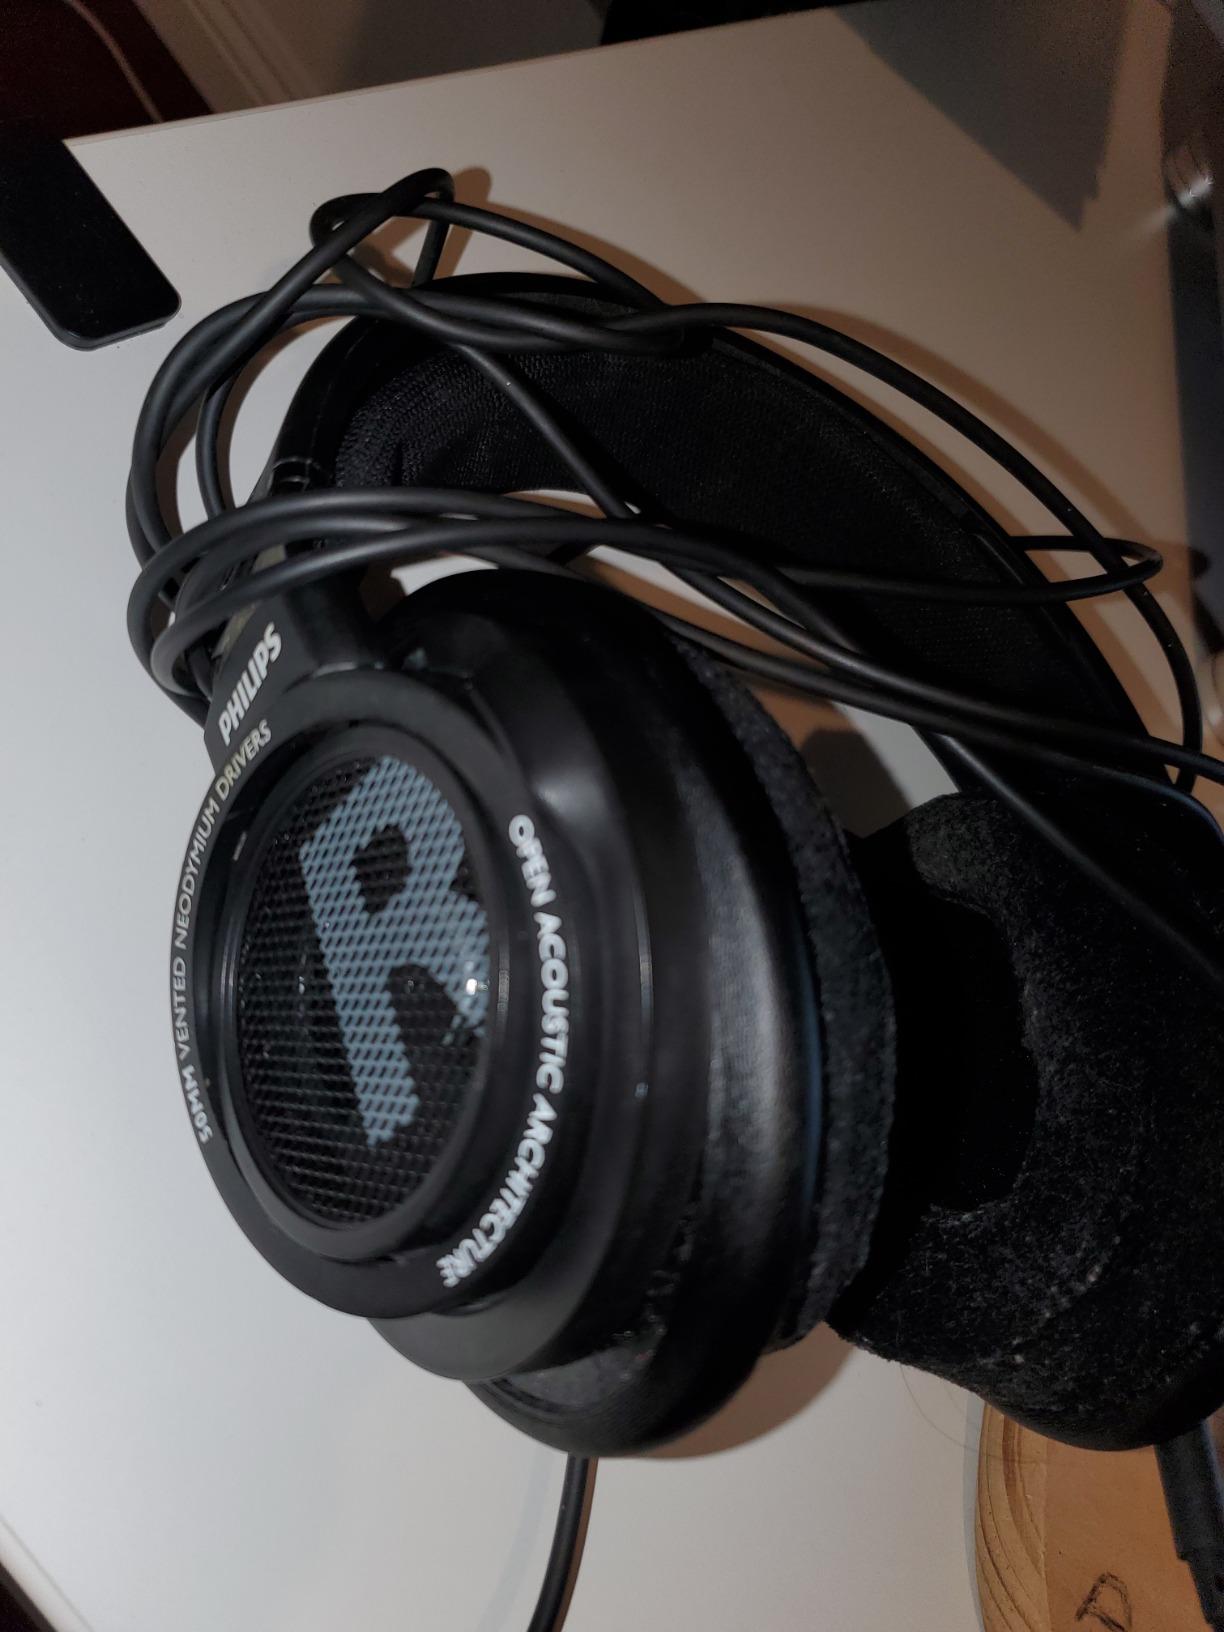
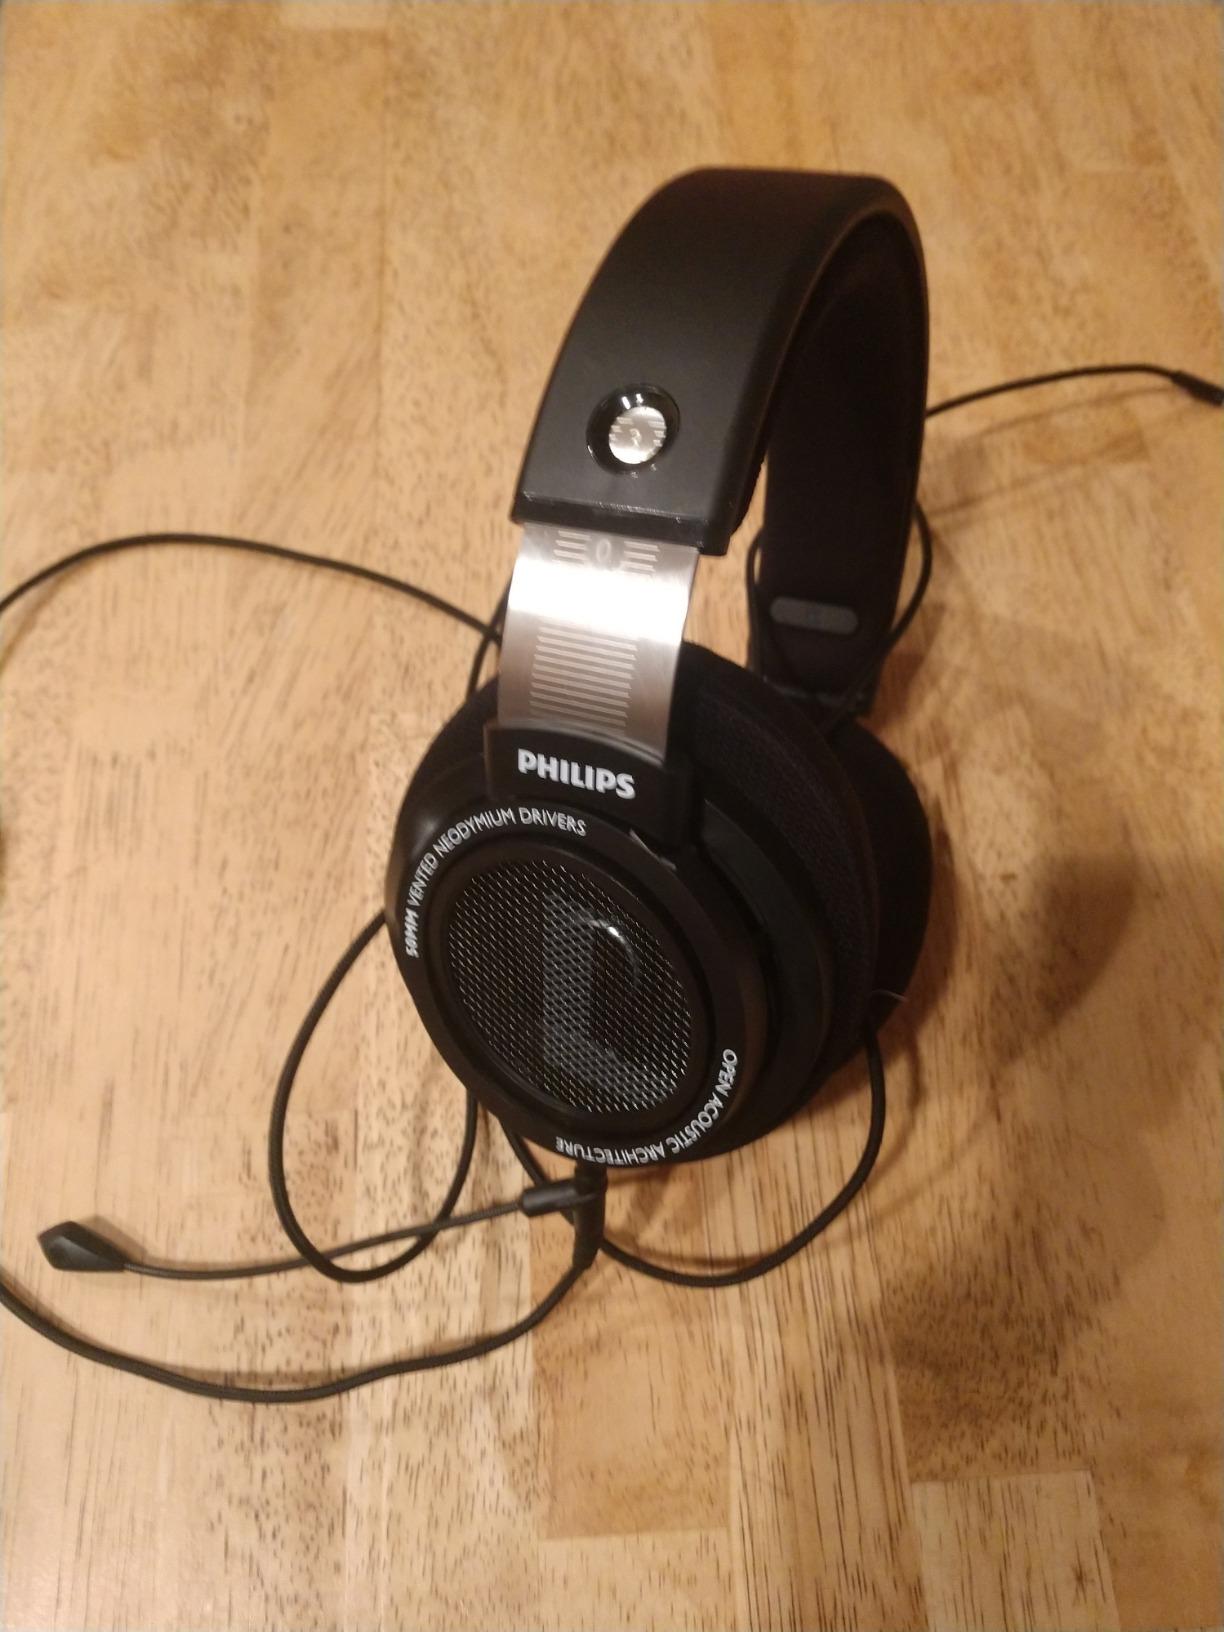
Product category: headphones
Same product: yes